Murder of Elizabeth McCabe

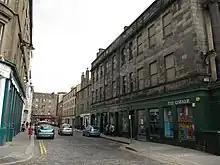
Exchange Street, Dundee, where Carol Lannen disappeared from and was presumably picked up from by a client (the road was part of the red light district)

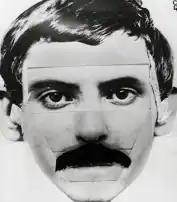
Police photofit of the taxi driver seen with Carol Lannen before she disappeared

Only 11 months prior to the discovery of McCabe's body in Templeton Woods, another woman had been found dead only 150 yards away in the same forest. 18-year-old Dundee prostitute Carol Lannen was found in Templeton Woods in March 1979 after last being seen getting into what was believed to be a Ford Cortina estate car taxi in Exchange Street, the city's red light district, at 8pm on 20 March 1979. She had earlier been picked up from her home in Hill Street and taken by taxi to the centre of the city by Commercial Street, but this taxi driver was never traced. Just like McCabe, she was strangled to death and found naked, and taxi drivers were also the key focus of the Lannen murder inquiry. Both had also last been seen in the centre of the city. The murder led to fears that there was a serial killer at large in the city at the time, and the two cases became known as the "Templeton Woods murders". However, investigators at the time were said to be keeping an open mind on whether the same person killed both women.